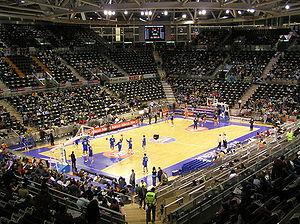
Madrid Arena ou Telefónica Arena est une grande salle multi-sport de Madrid, en Espagne.